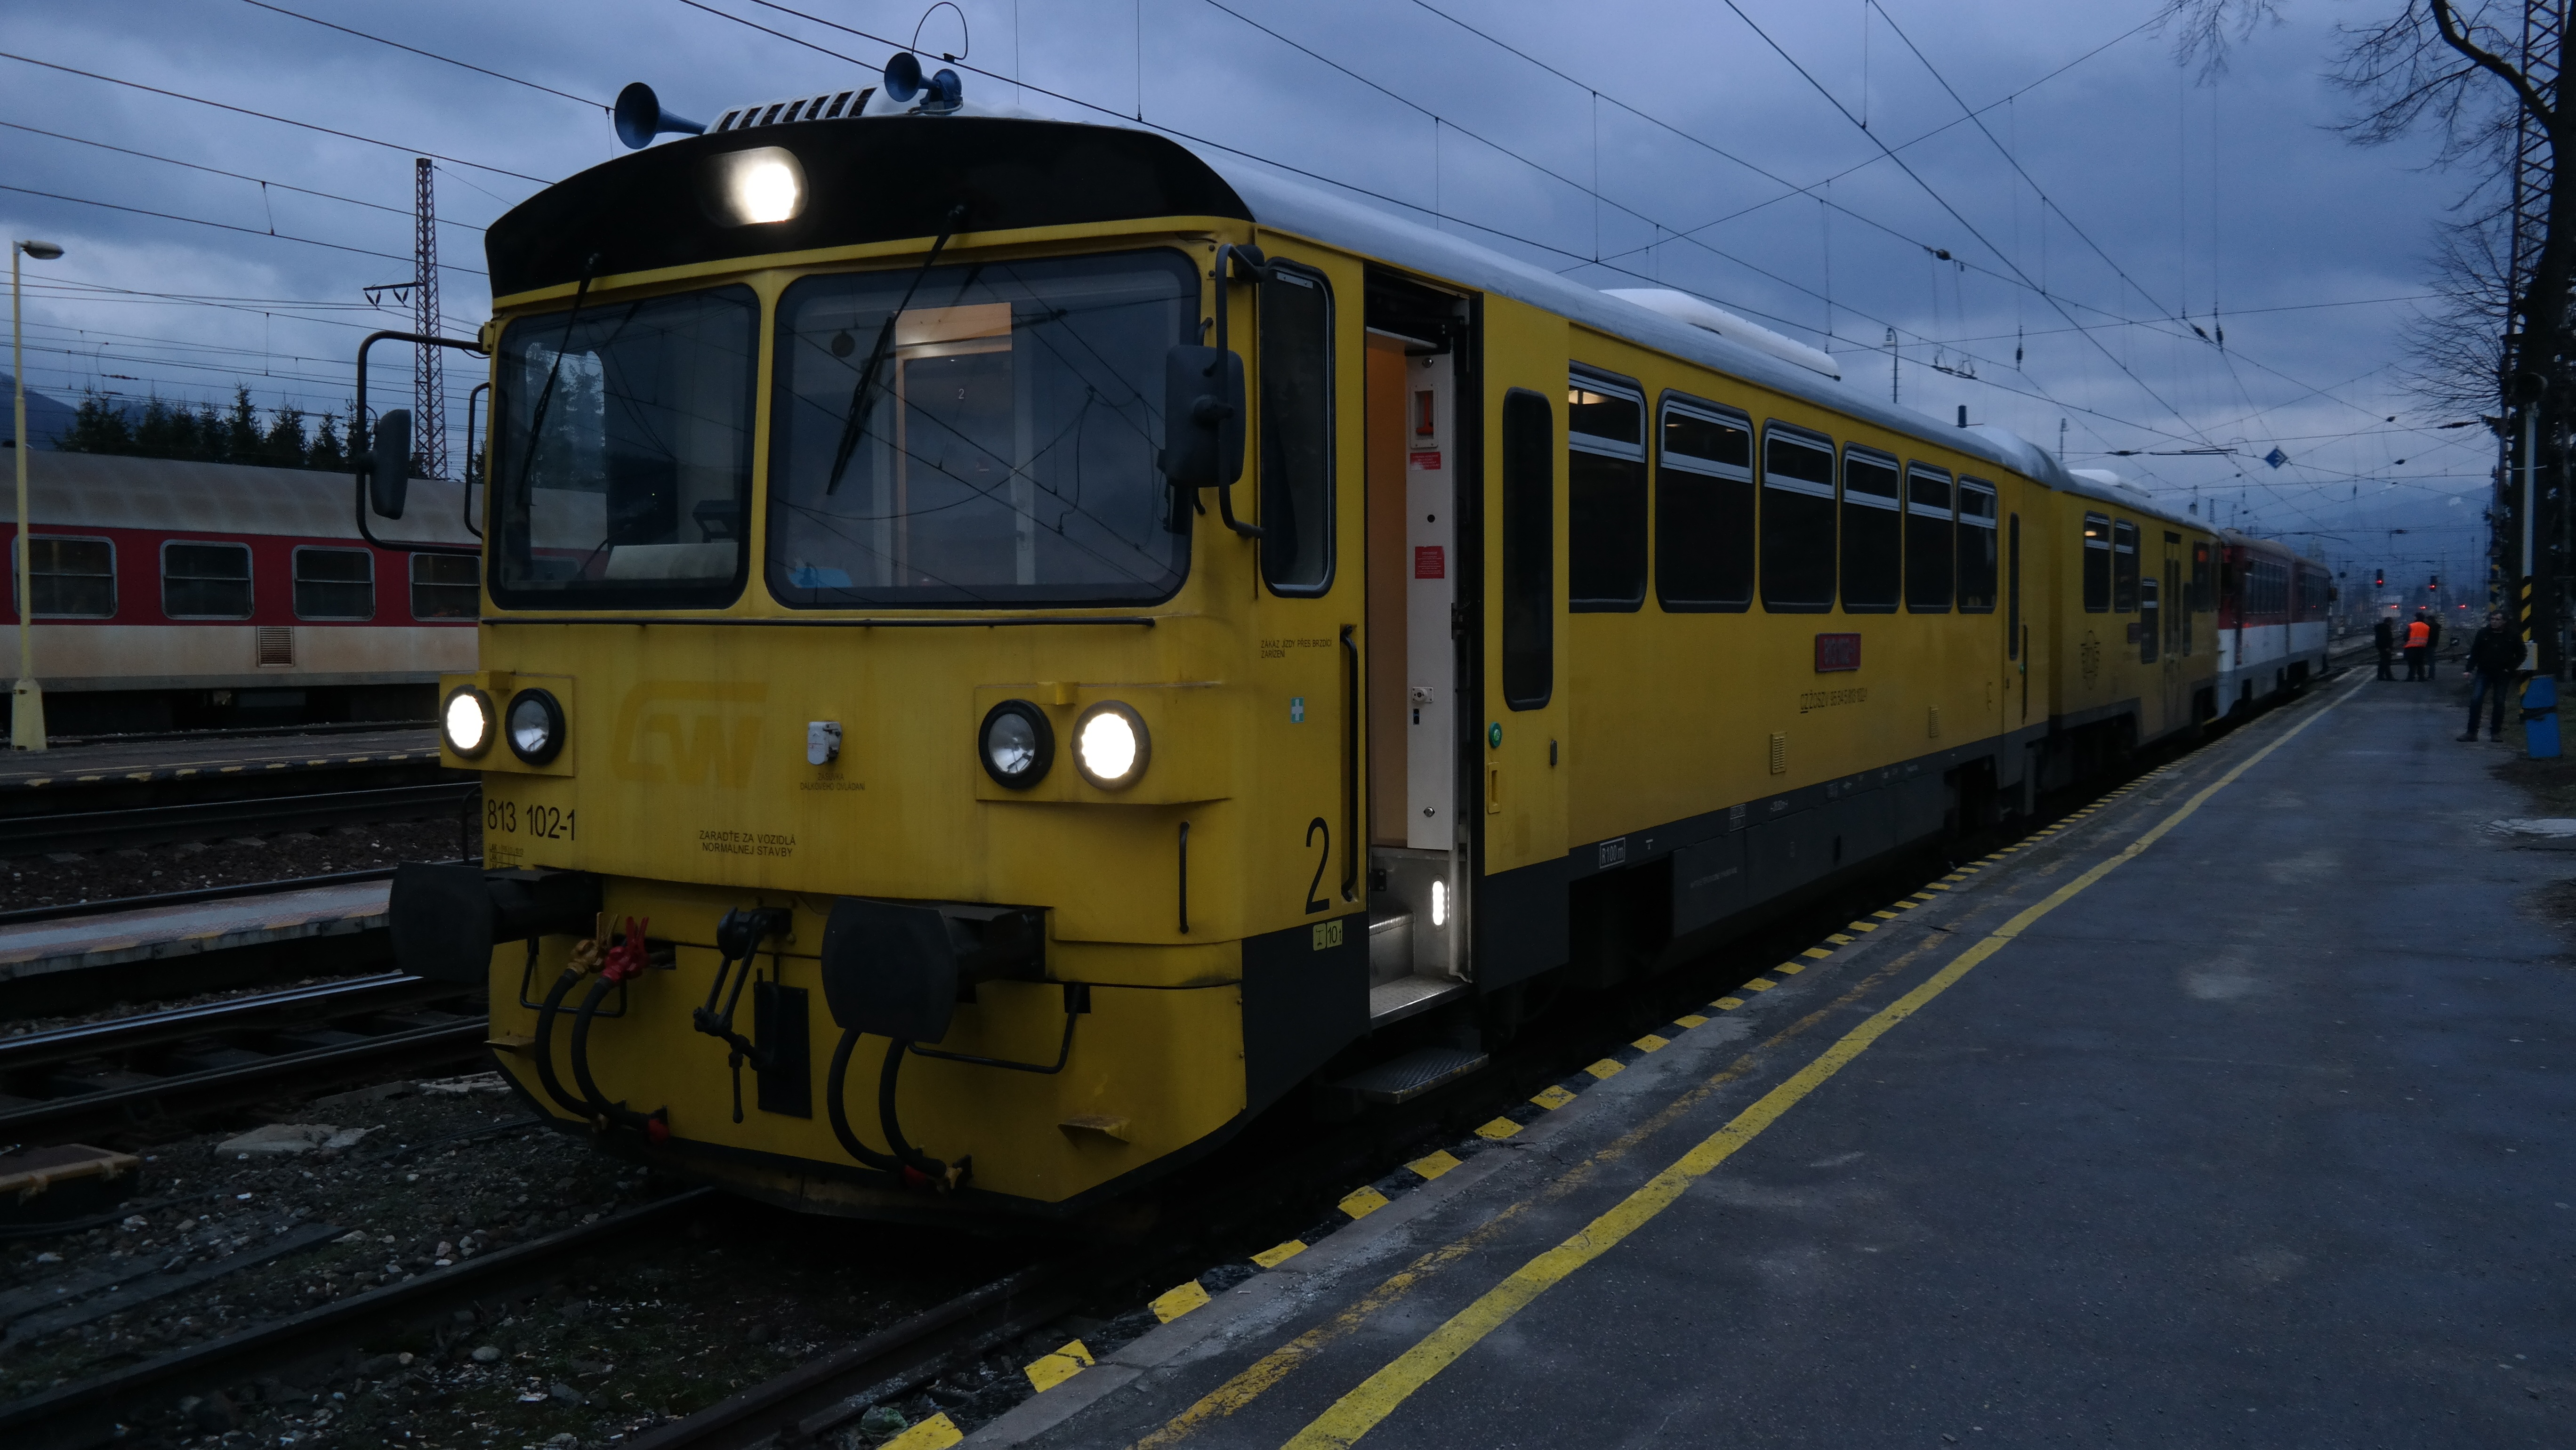
technology, track, railway, railroad, traffic, train, travel, transportation, transport, europe, vehicle, train station, electricity, public transport, locomotive, passenger, rail transport, slovakia, land vehicle, rolling stock, metropolitan area, railroad car, passenger car